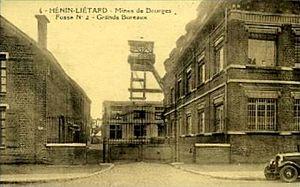
Fosse n° 2 - 2 bis des mines de Dourges
Hénin-Beaumont est une commune française située dans le département du Pas-de-Calais en région Hauts-de-France.
La Compagnie des mines de Dourges est une compagnie minière qui a exploité la houille dans le Bassin minier du Nord-Pas-de-Calais à partir de 1856, date à laquelle la fosse nᵒ 2 a commencé à produire. Les premiers travaux pour une fosse nᵒ 1 ont débuté en 1850, mais quatre ans plus tard, le puits menace de s'effondrer. Le puits nᵒ 2 est donc entrepris, toujours à Hénin-Beaumont à cinquante mètres de l'avaleresse. Puis sont successivement ouvertes la fosse nᵒ 3 à Hénin-Beaumont et nᵒ 4 à Noyelles-Godault. L'avaleresse nᵒ 5, dans cette même commune, est un échec. Les fosses nᵒˢ 6 et 6 bis sont ensuite entreprises sur deux carreaux différents à Hénin-Beaumont et la fosse nᵒ 7 - 7 bis à Montigny-en-Gohelle. C'est à cette même période, dans les années 1890 - 1900 que les fosses nᵒˢ 2, 3 et 4 se dotent d'un puits bis.